Prevost (bus manufacturer)

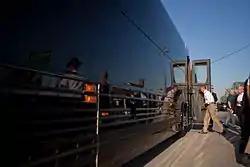
Then President Obama boards the "Ground Force One" bus in 2011.

The Champion/Prestige line was succeeded by the "LeMirage" in 1977, which also were sold as conversion shells starting in 1978. Instead of the step-up front fitted to the Champion/Prestige, the Mirage had a full-front, four-piece windshield. Le Prestige production stopped in 1981. After expanding the factory in 1980, wide-body versions, at the contemporary North American coach standard width of , were introduced as the "XL Series" in 1984, including the "LeMirage XL", "Marathon XL", and "Astral XL"; the Marathon XL was marketed as an economical model for intercity routes, while the Astral XL was marketed to tour bus operators, with glass roof panels. A long-wheelbase XL was introduced in 1992 with a nominal 45-foot length, the "XL-45 Entertainer", and a similar premium touring coach was introduced in 1994, the "LeMirage XL-45".